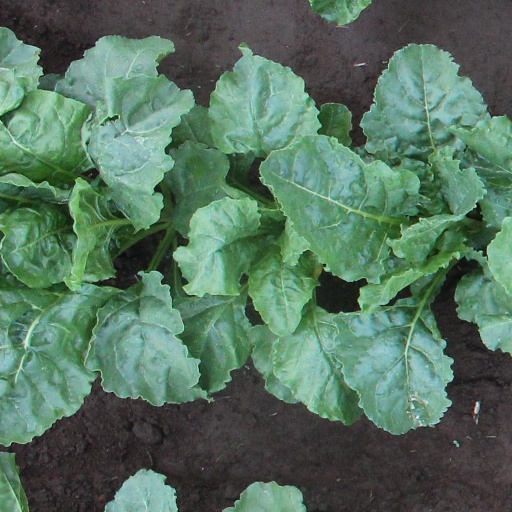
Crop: sugar beet